Michał Sopoćko

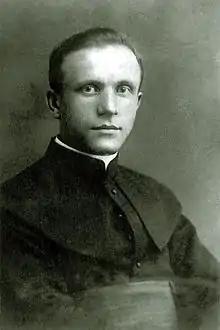
Father Michał Sopoćko

Michael Sopoćko (1 November 1888 – 15 February 1975) was a Polish Catholic priest and professor at Vilnius University. He is best known as the spiritual director of Faustina Kowalska. He was beatified by Pope Benedict XVI in 2008.